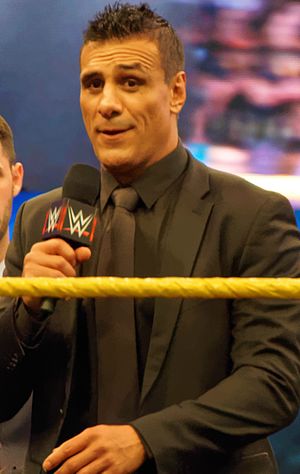
Alberto Del Rio
Del Rio i marts 2016
Alberto Rodríguez er en mexicansk wrestler i World Wrestling Entertainment, hvor han wrestler på SmackDown-brandet under ringnavnet Alberto Del Rio. I 2011 vandt han den traditionsrige Royal Rumble match.